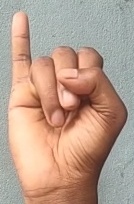
ASL sign: I